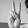
ASL letter: V